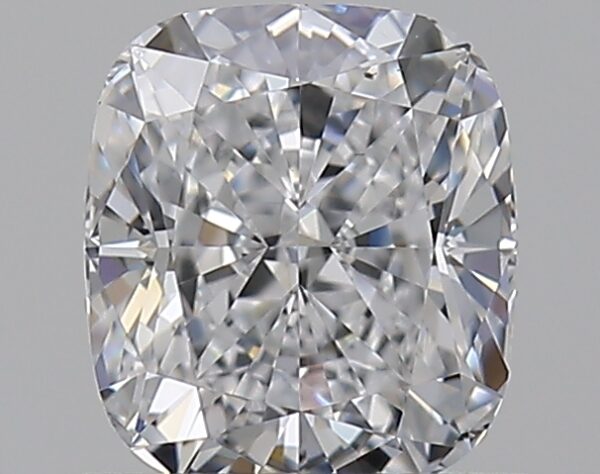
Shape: cushion
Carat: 0.72
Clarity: VS2
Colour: D
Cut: EX
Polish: EX
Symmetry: EX
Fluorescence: N
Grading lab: GIA
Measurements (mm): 5.37 x 4.78 x 3.32